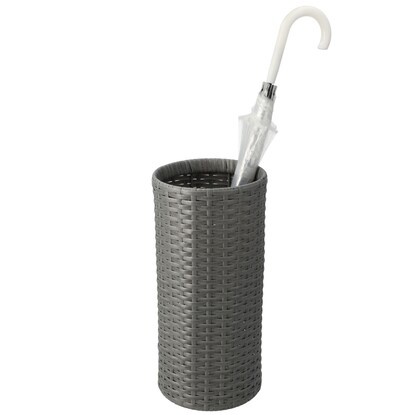
傘たて（ネストー マル ダークグレー）
【材質】 本体：ポリエチレン・スチール(粉体塗装) トレー：ステンレス 【傘収納数(目安)】 長傘12本 【取り扱い上のご注意】 本品は屋内でご使用ください。また、直射日光のあたる場所でのご使用はお止めください。変色・変質・劣化の原因になります。 火気のそばでのご使用はお止めください。 定期的に乾燥させてください。 出典： https://www.nitori-net.jp/
Brand: ニトリ
Category: Home & Garden > Household Supplies > Storage & Organization > Storage Hooks & Racks > Umbrella Stands & Racks > Umbrella Racks